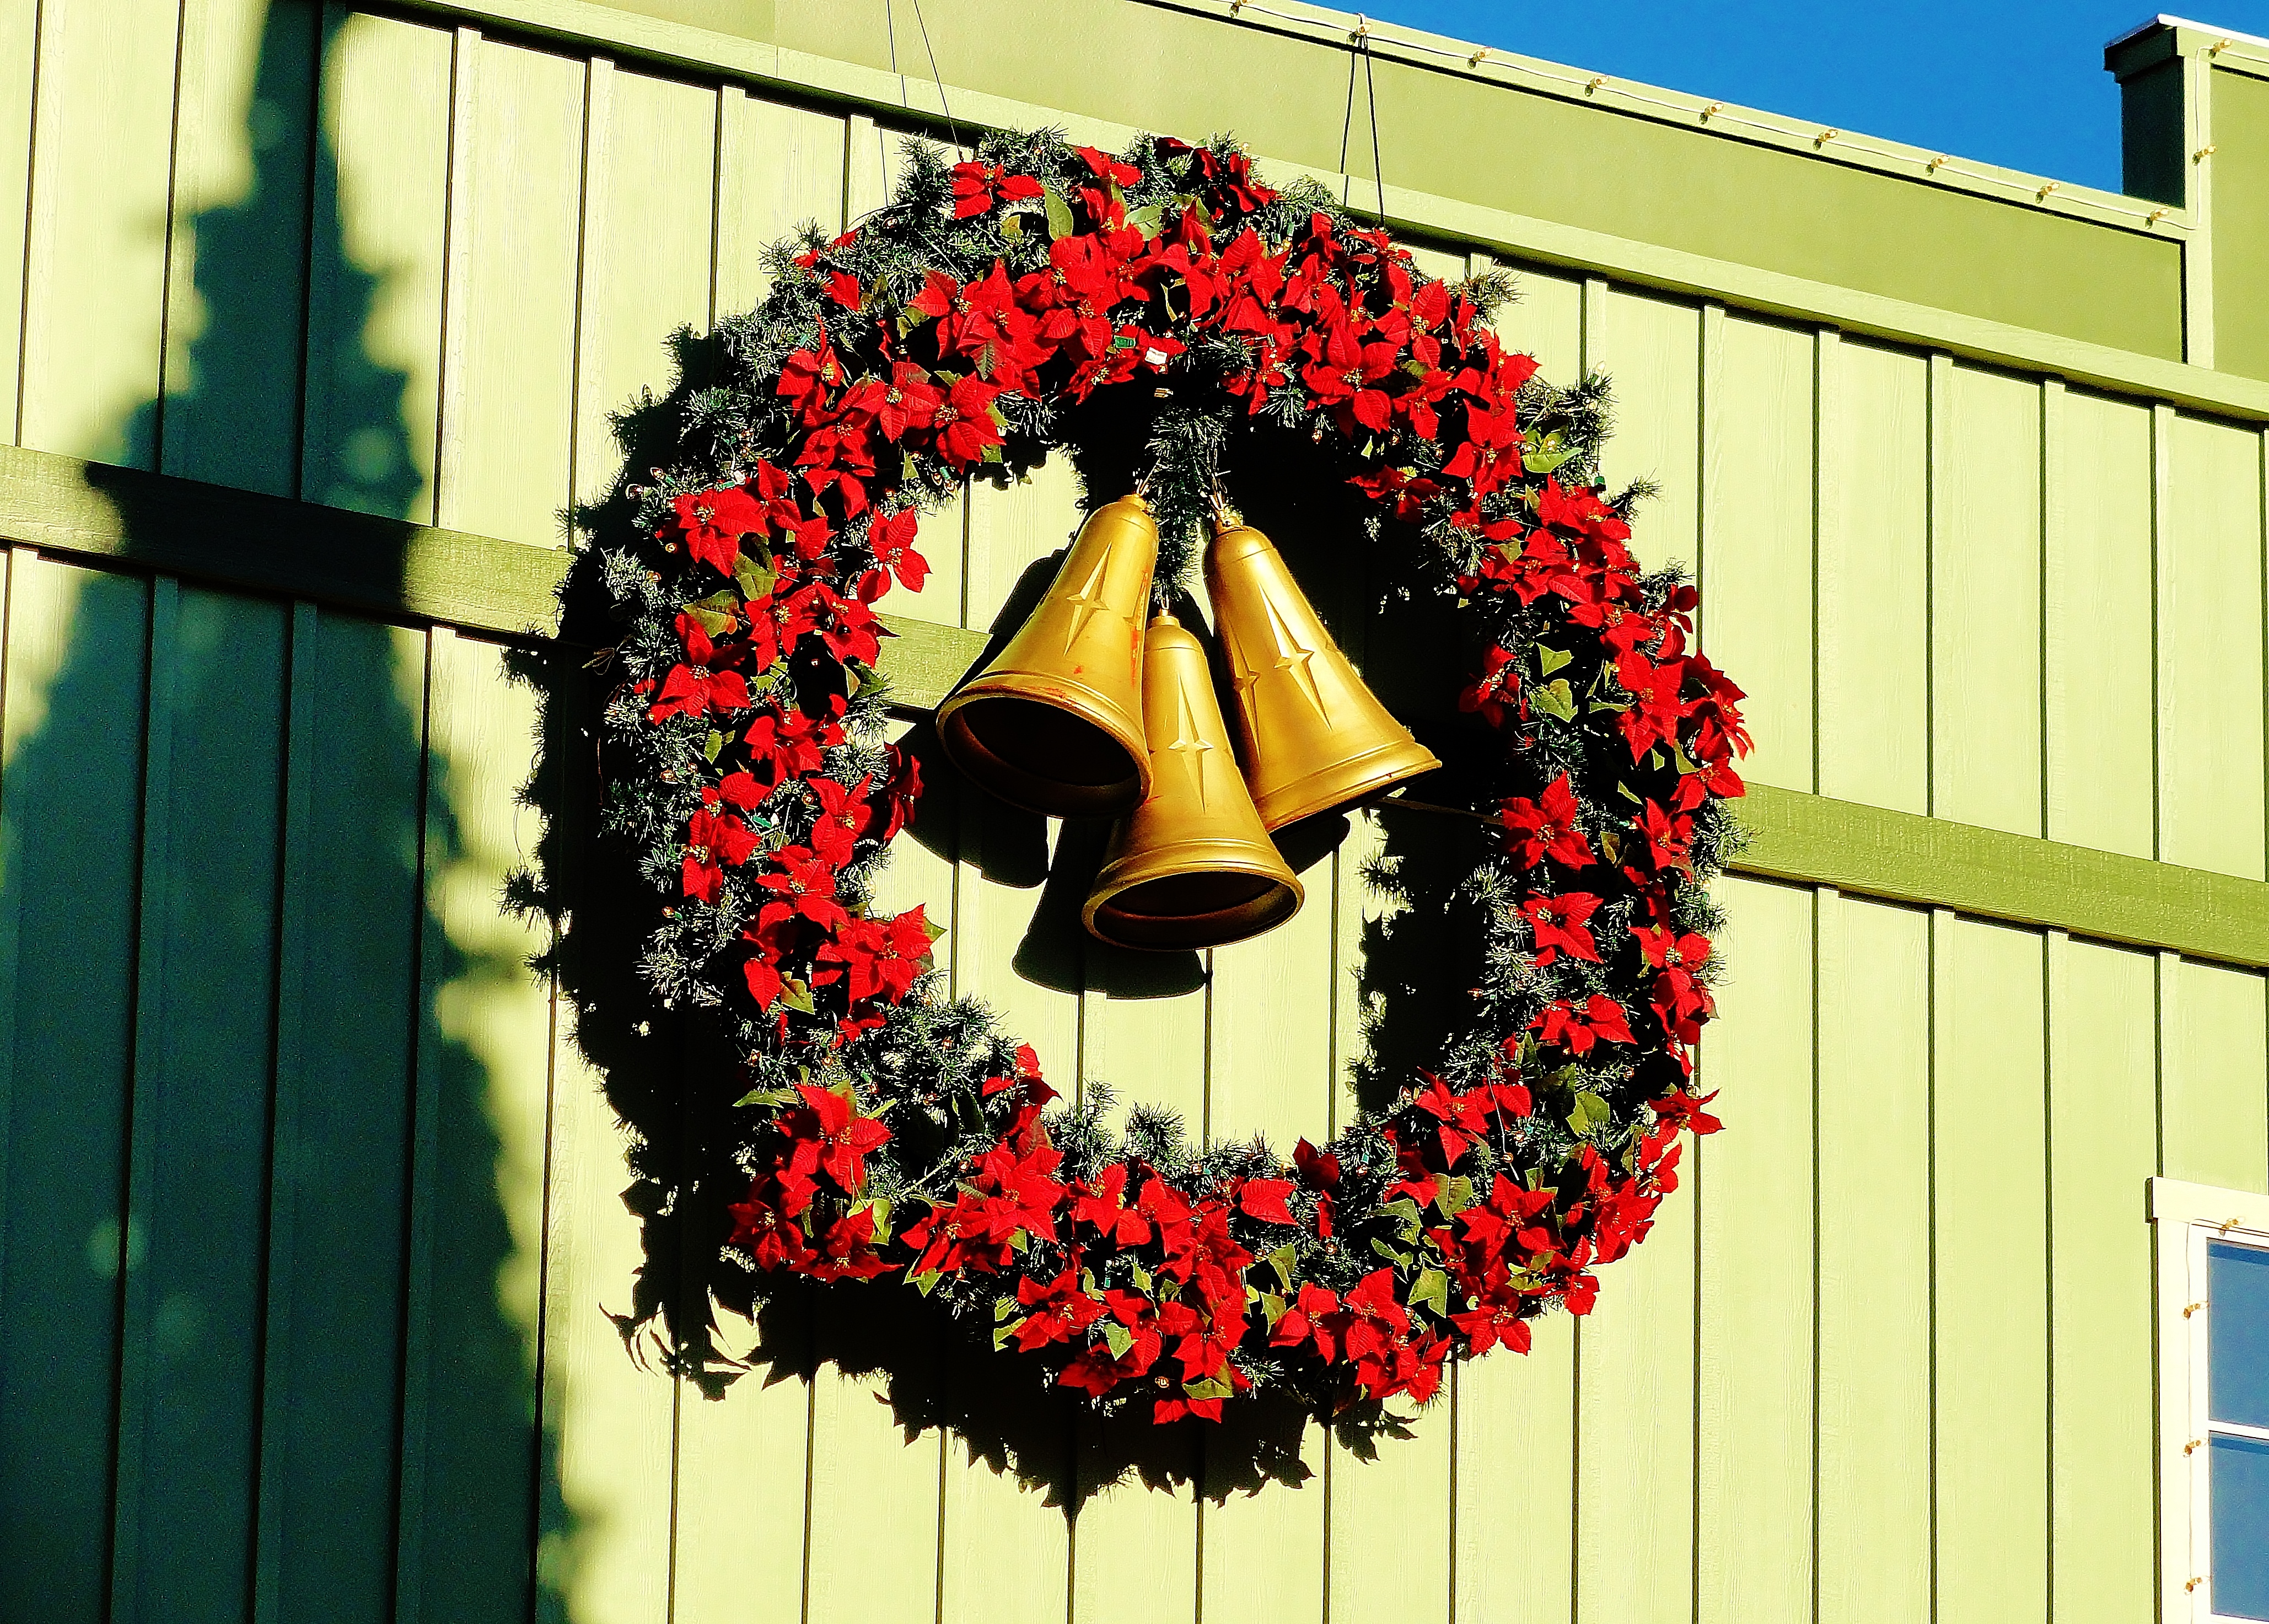
flower, number, red, color, christmas decoration, art